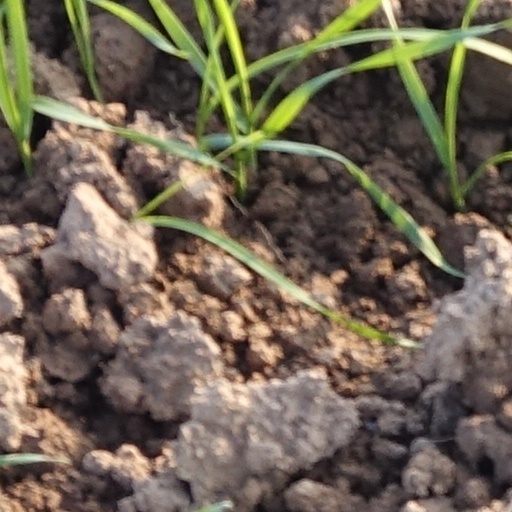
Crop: wheat